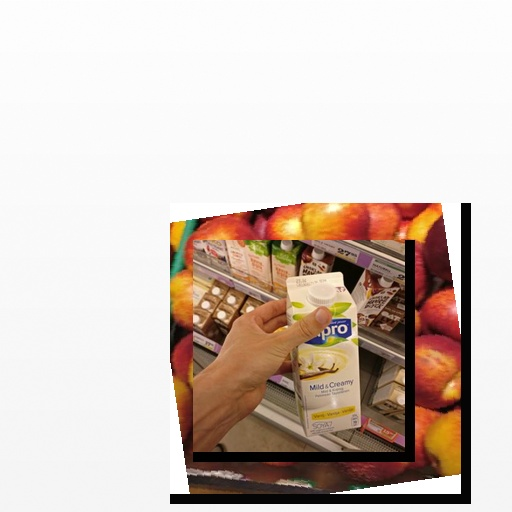
Food items: vanilla_soyghurt, nectarine